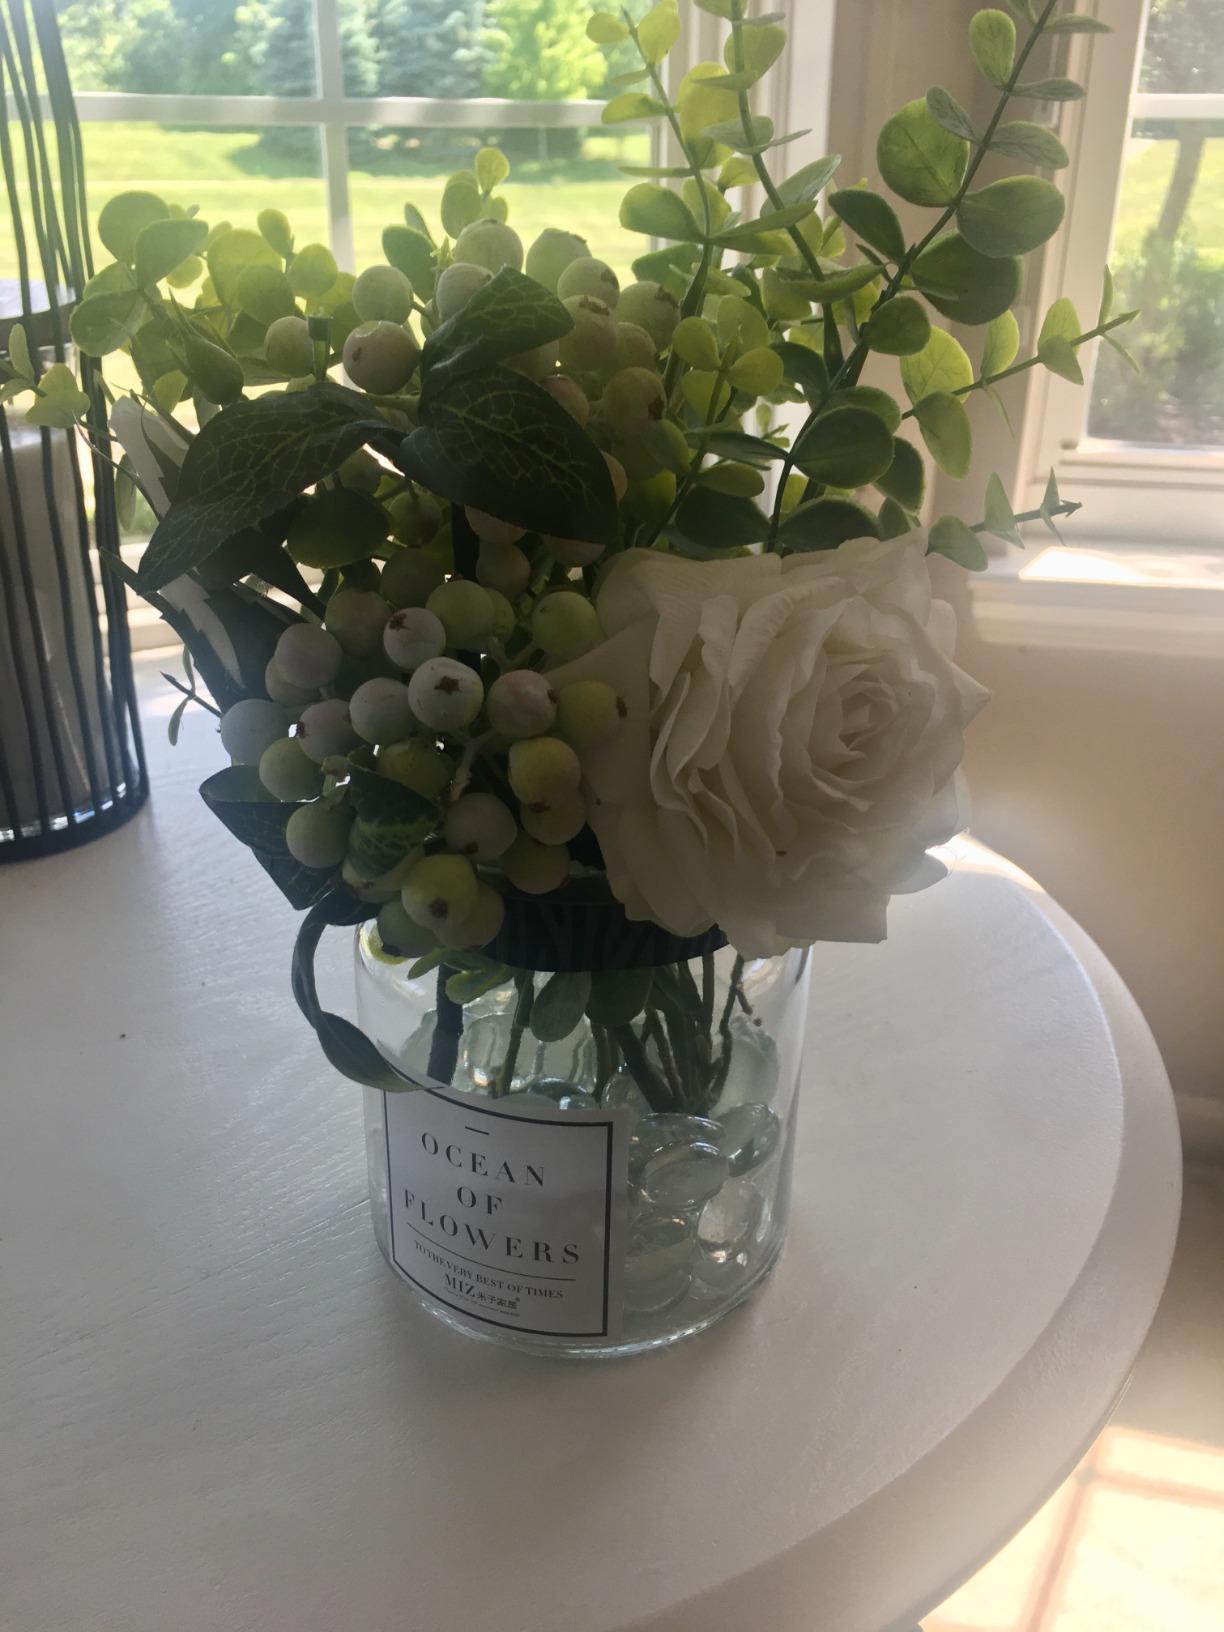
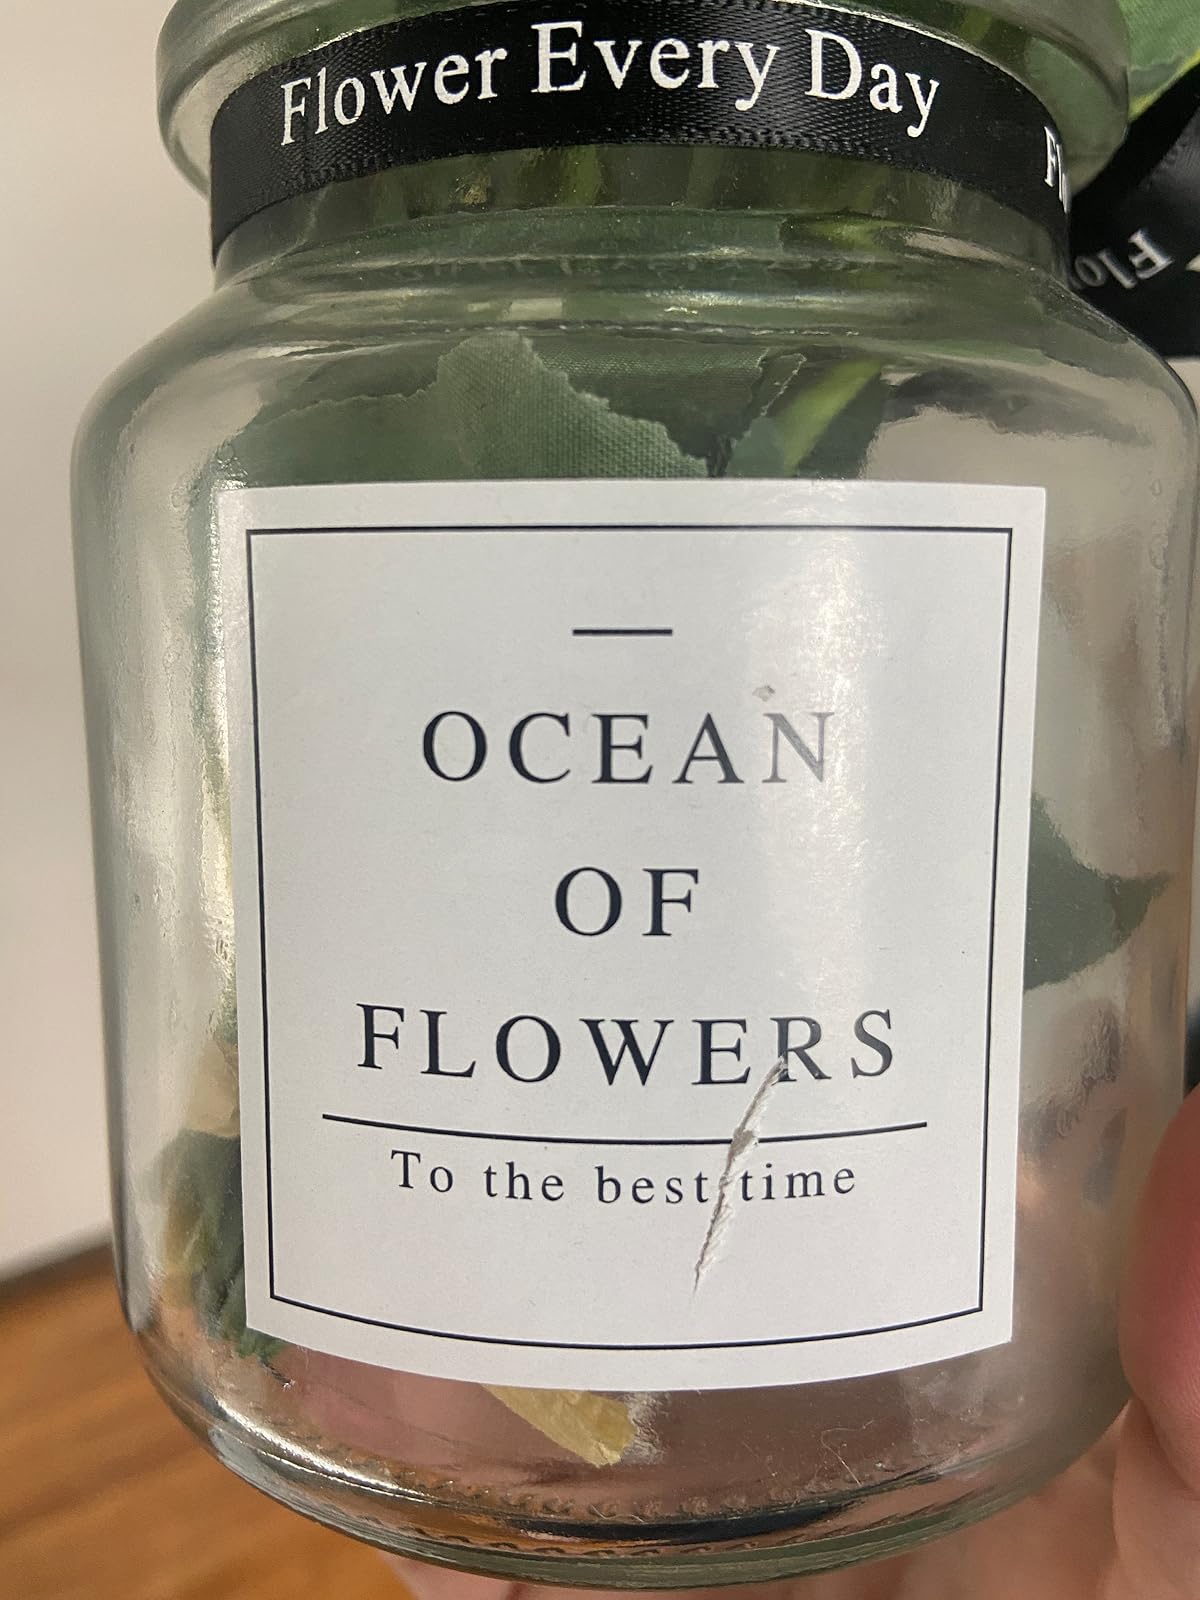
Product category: vase
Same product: yes